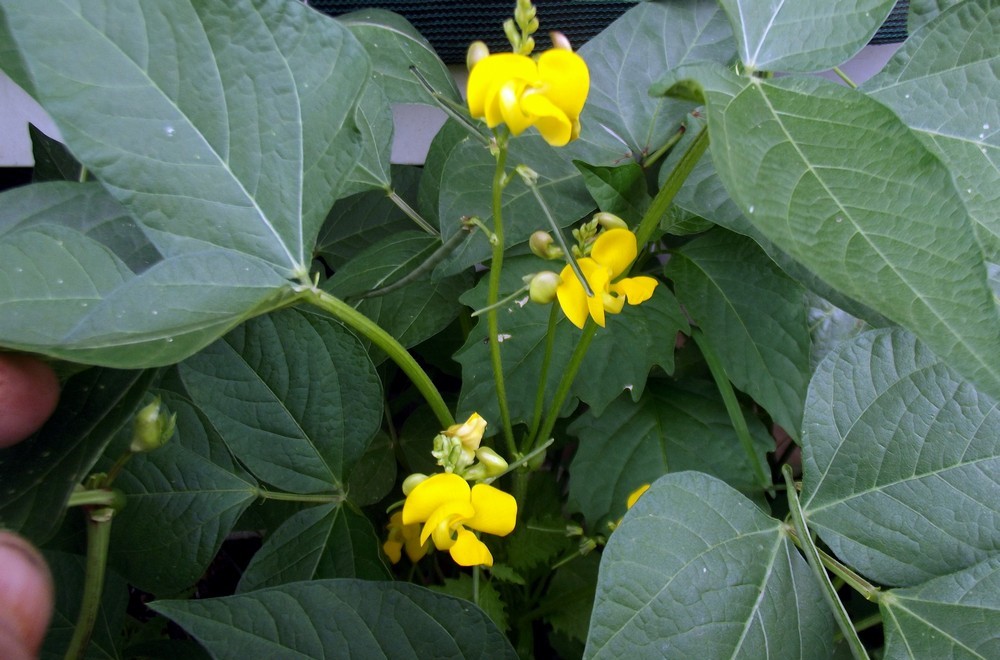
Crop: unknown
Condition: bean